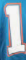
Number: 1